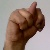
The image shows a hand gesture representing the letter 'N' in Indian Sign Language.